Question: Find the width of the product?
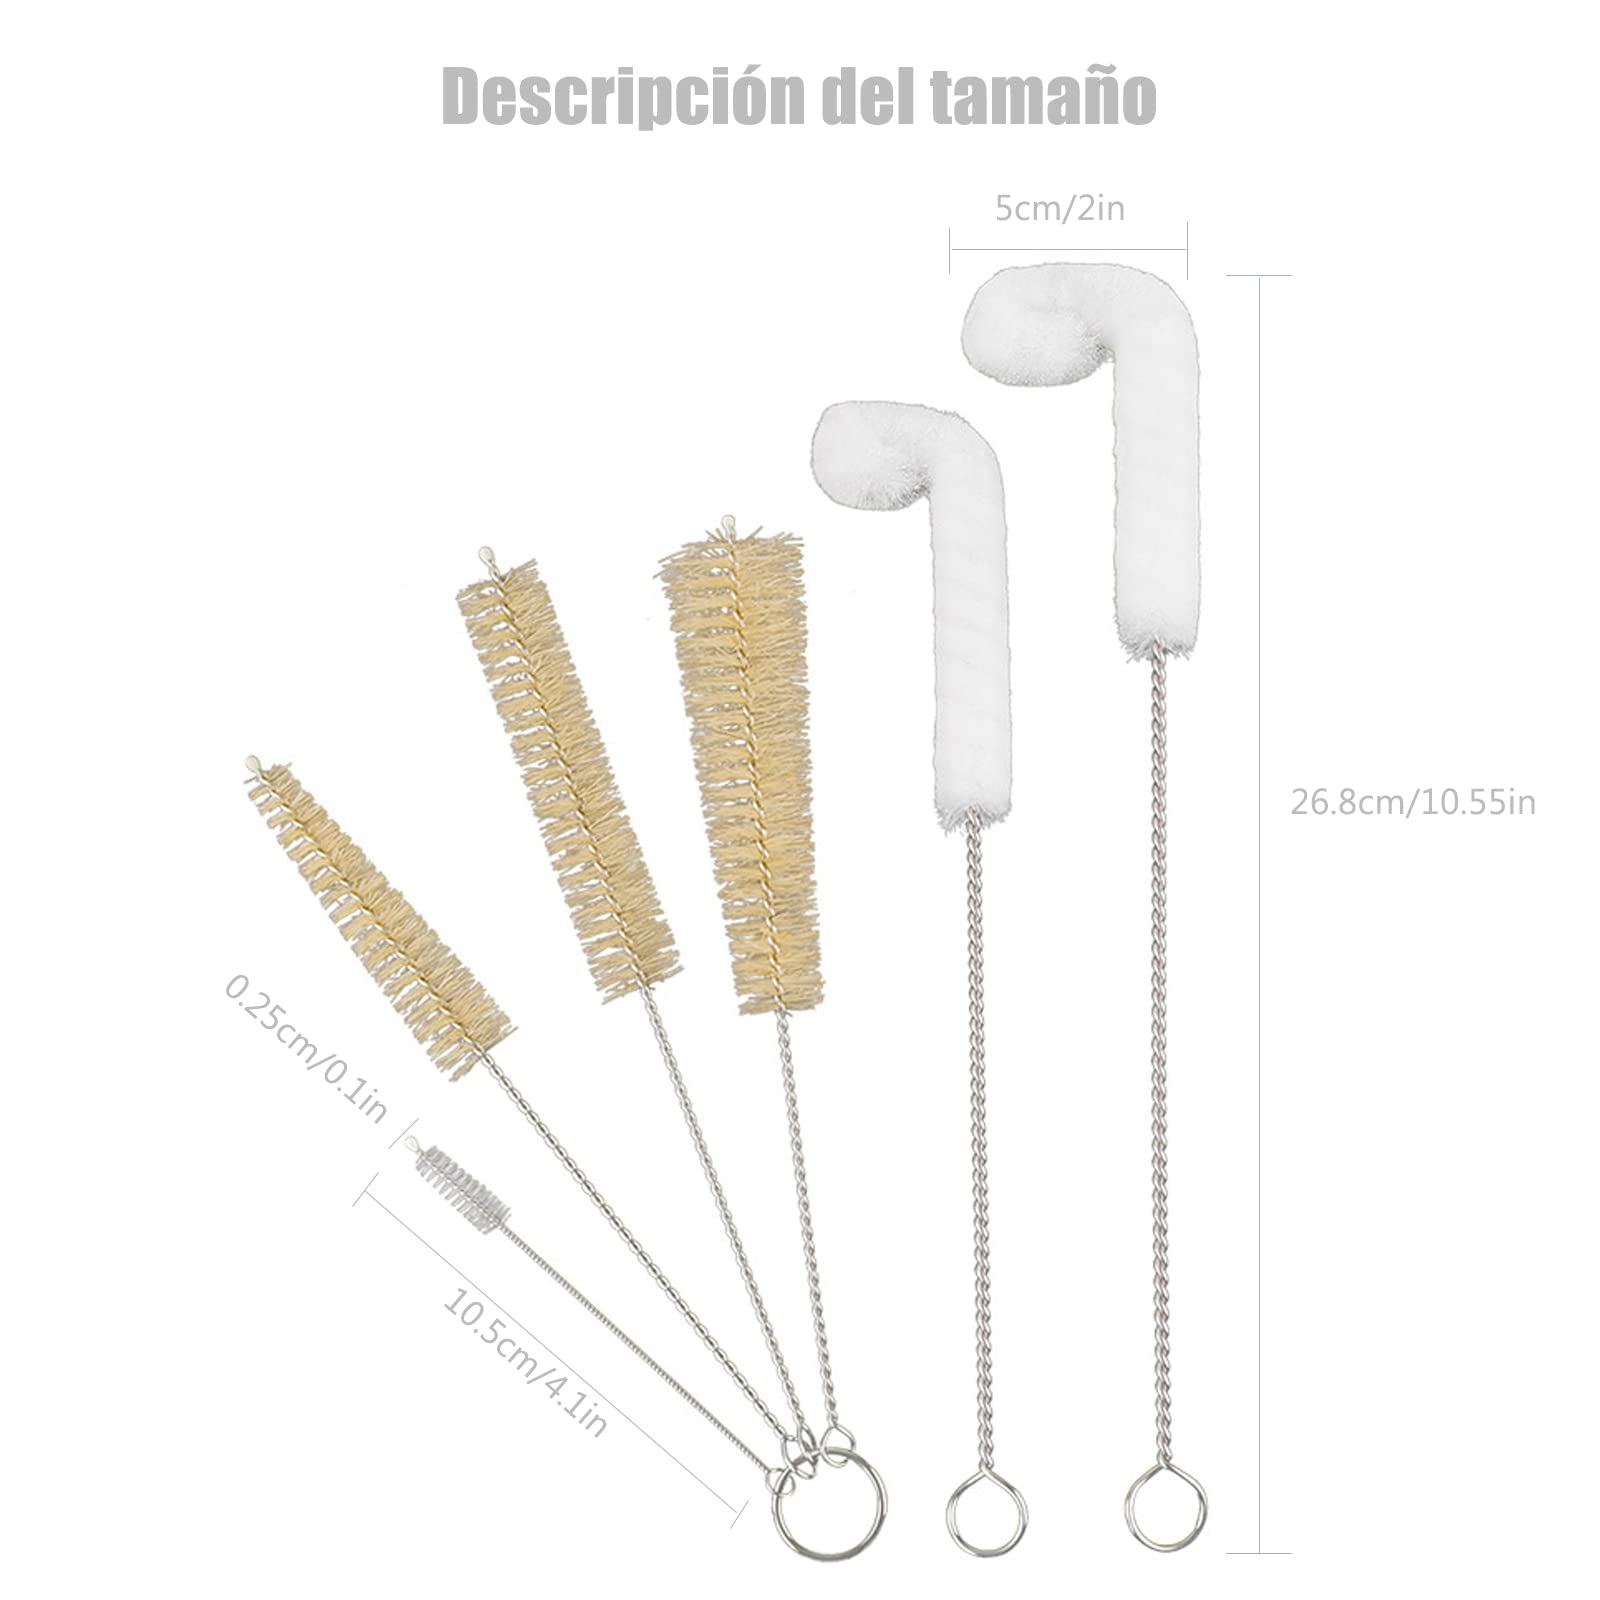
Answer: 10.5 centimetre